Answer in natural language. Consider the 3D positions of the objects in the scene and not just the 2D positions in the image. Is the centerpoint of  black wooden chair with four legs (highlighted by a red box) at a higher height than contemporary chrome floor lamp (highlighted by a blue box)? Choose between the following options: no or yes
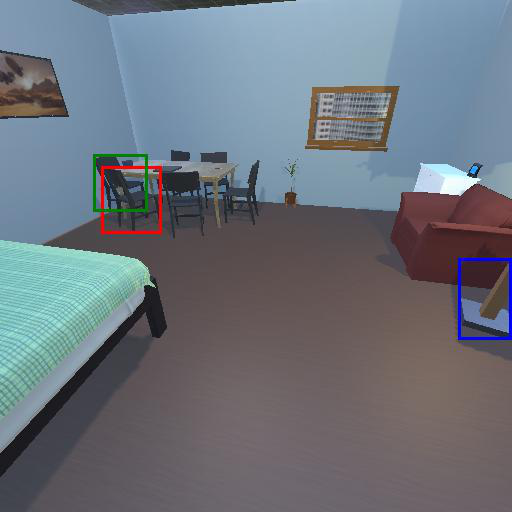
<answer>yes</answer>